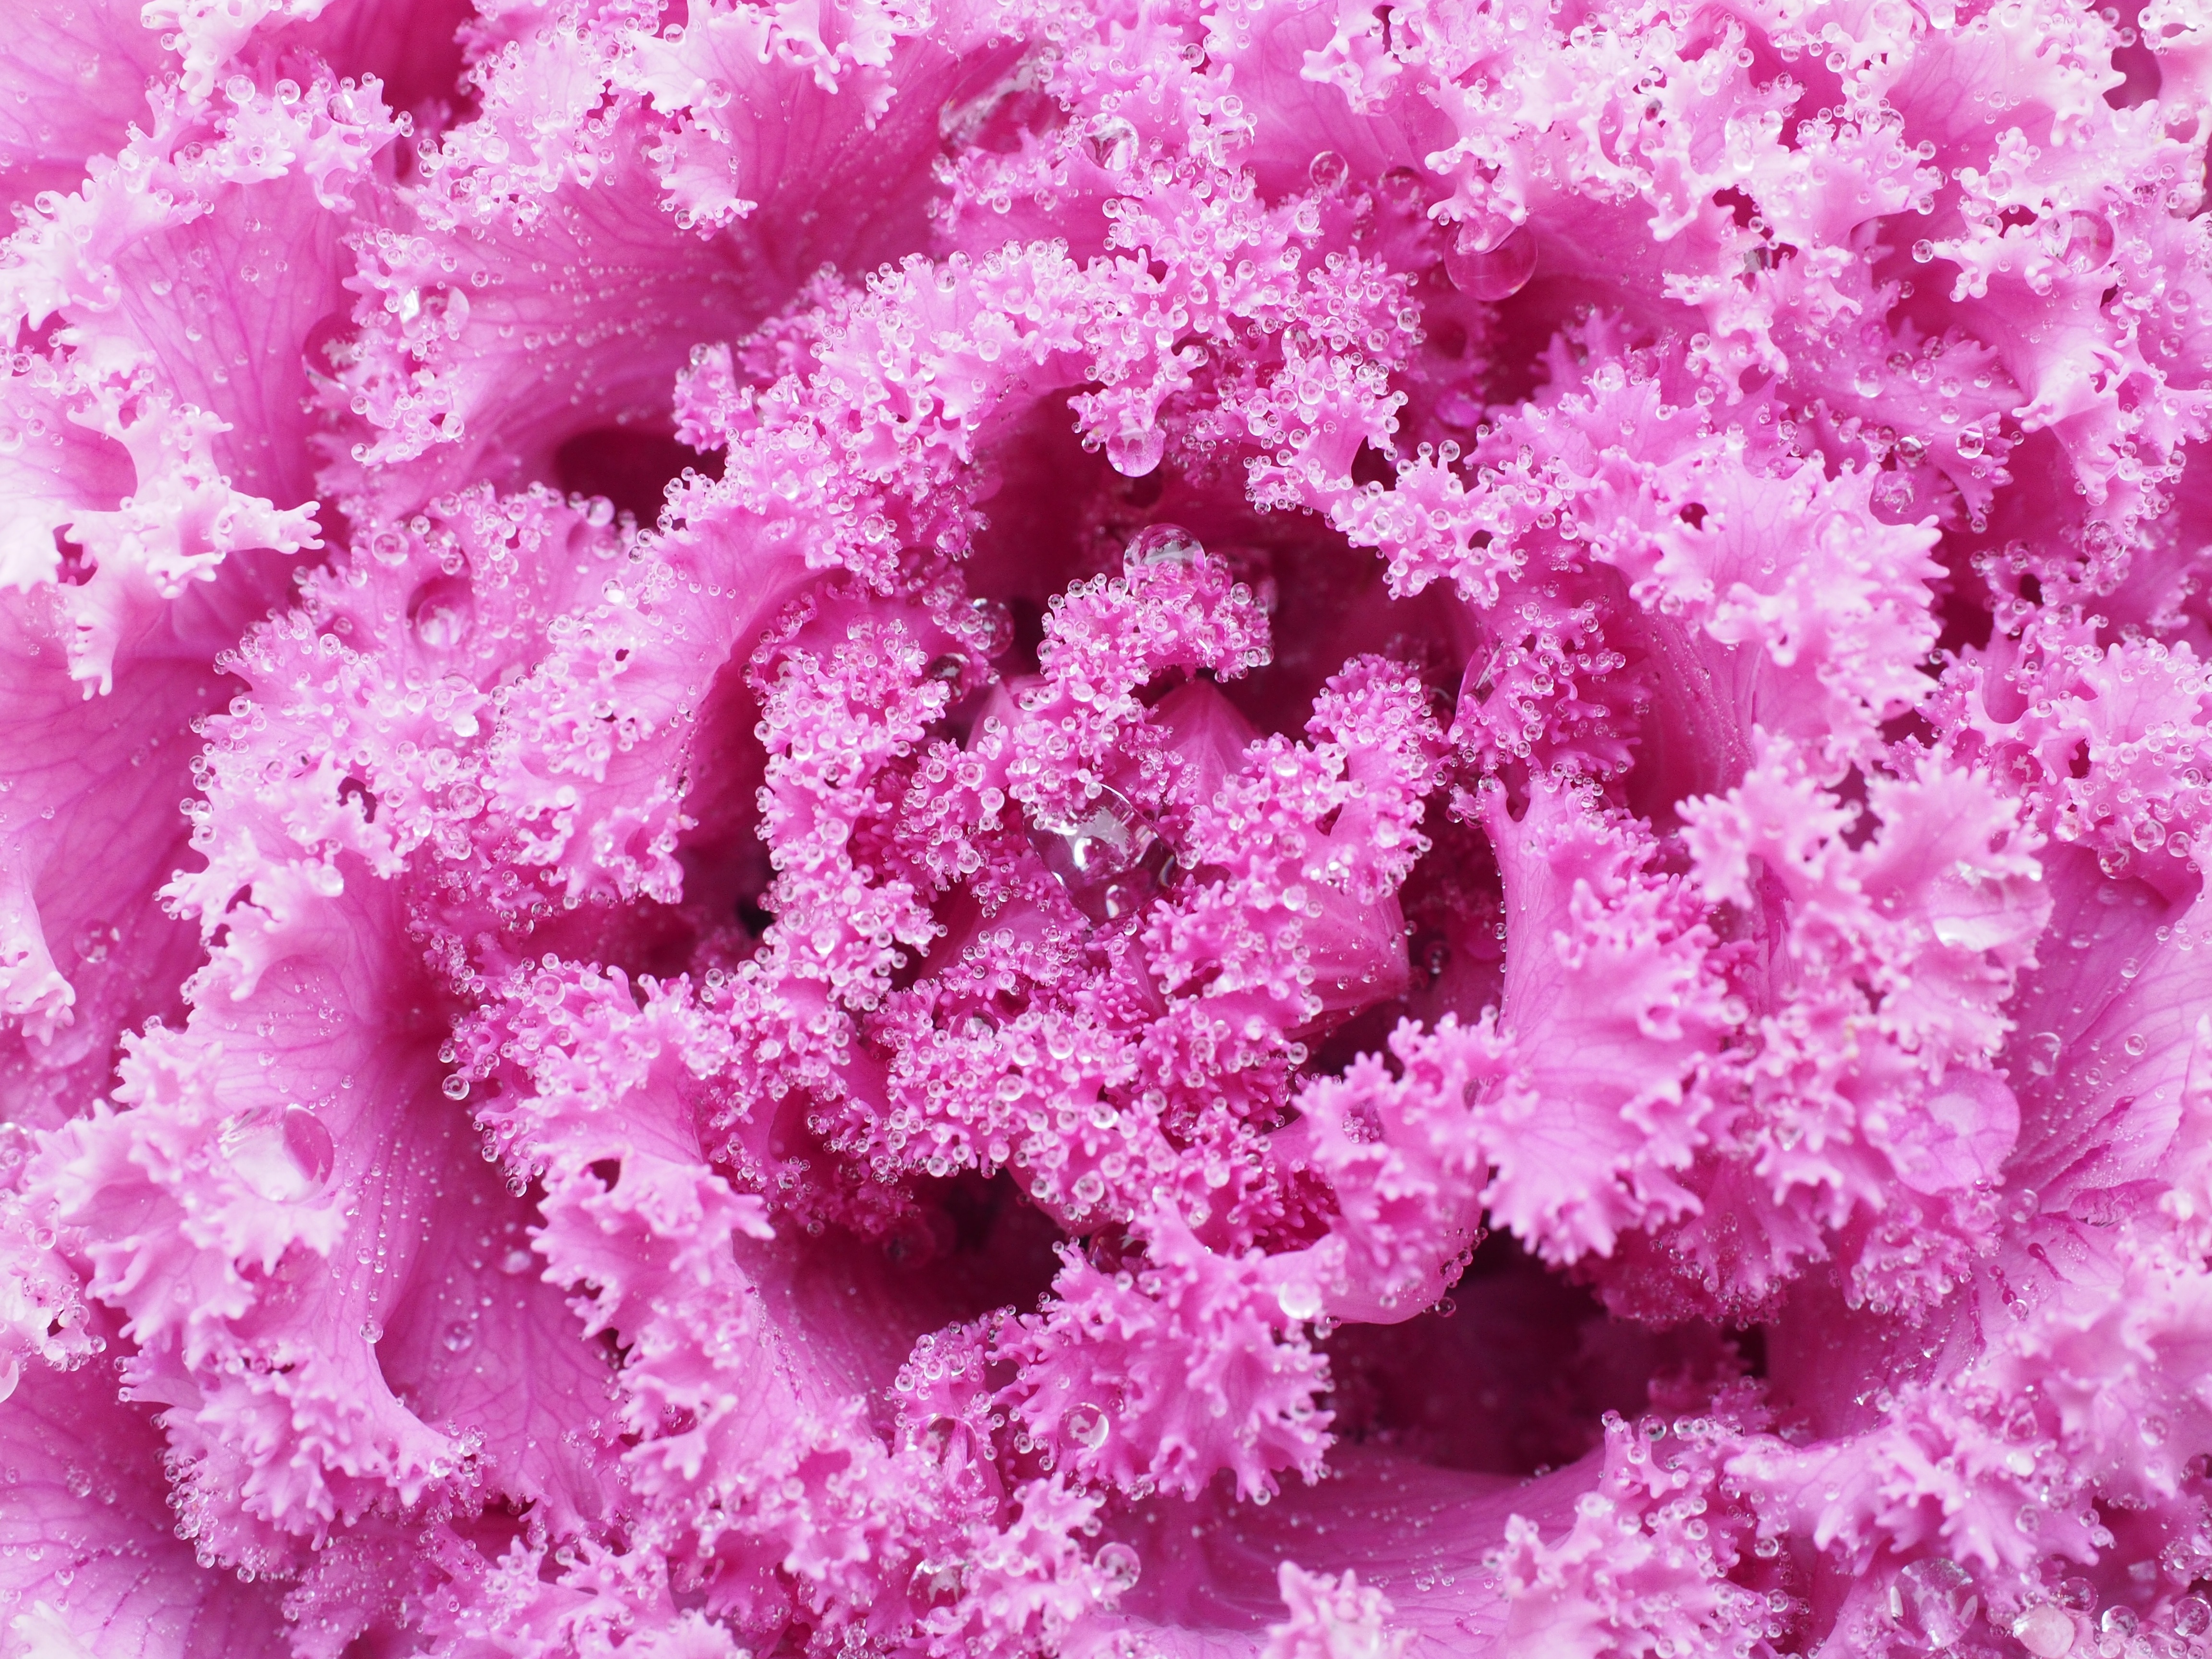
branch, blossom, plant, leaf, flower, purple, petal, botany, pink, close, flora, coral, leaves, vegetables, shrub, violet, magenta, cabbage, brassica, fractal, rosette, macro photography, ornamental plant, kohl, flowering plant, brassica oleracea, land plant, kraus, ornamental cabbage, cabbage green, cabbage leaf, brassica oleracea var, fraktal hnlich, ornamental vegetables, acephala, winter jewelry, krausbl ttrig, ornamental cabbage locations, ornamental cabbage chidori red, chidori red